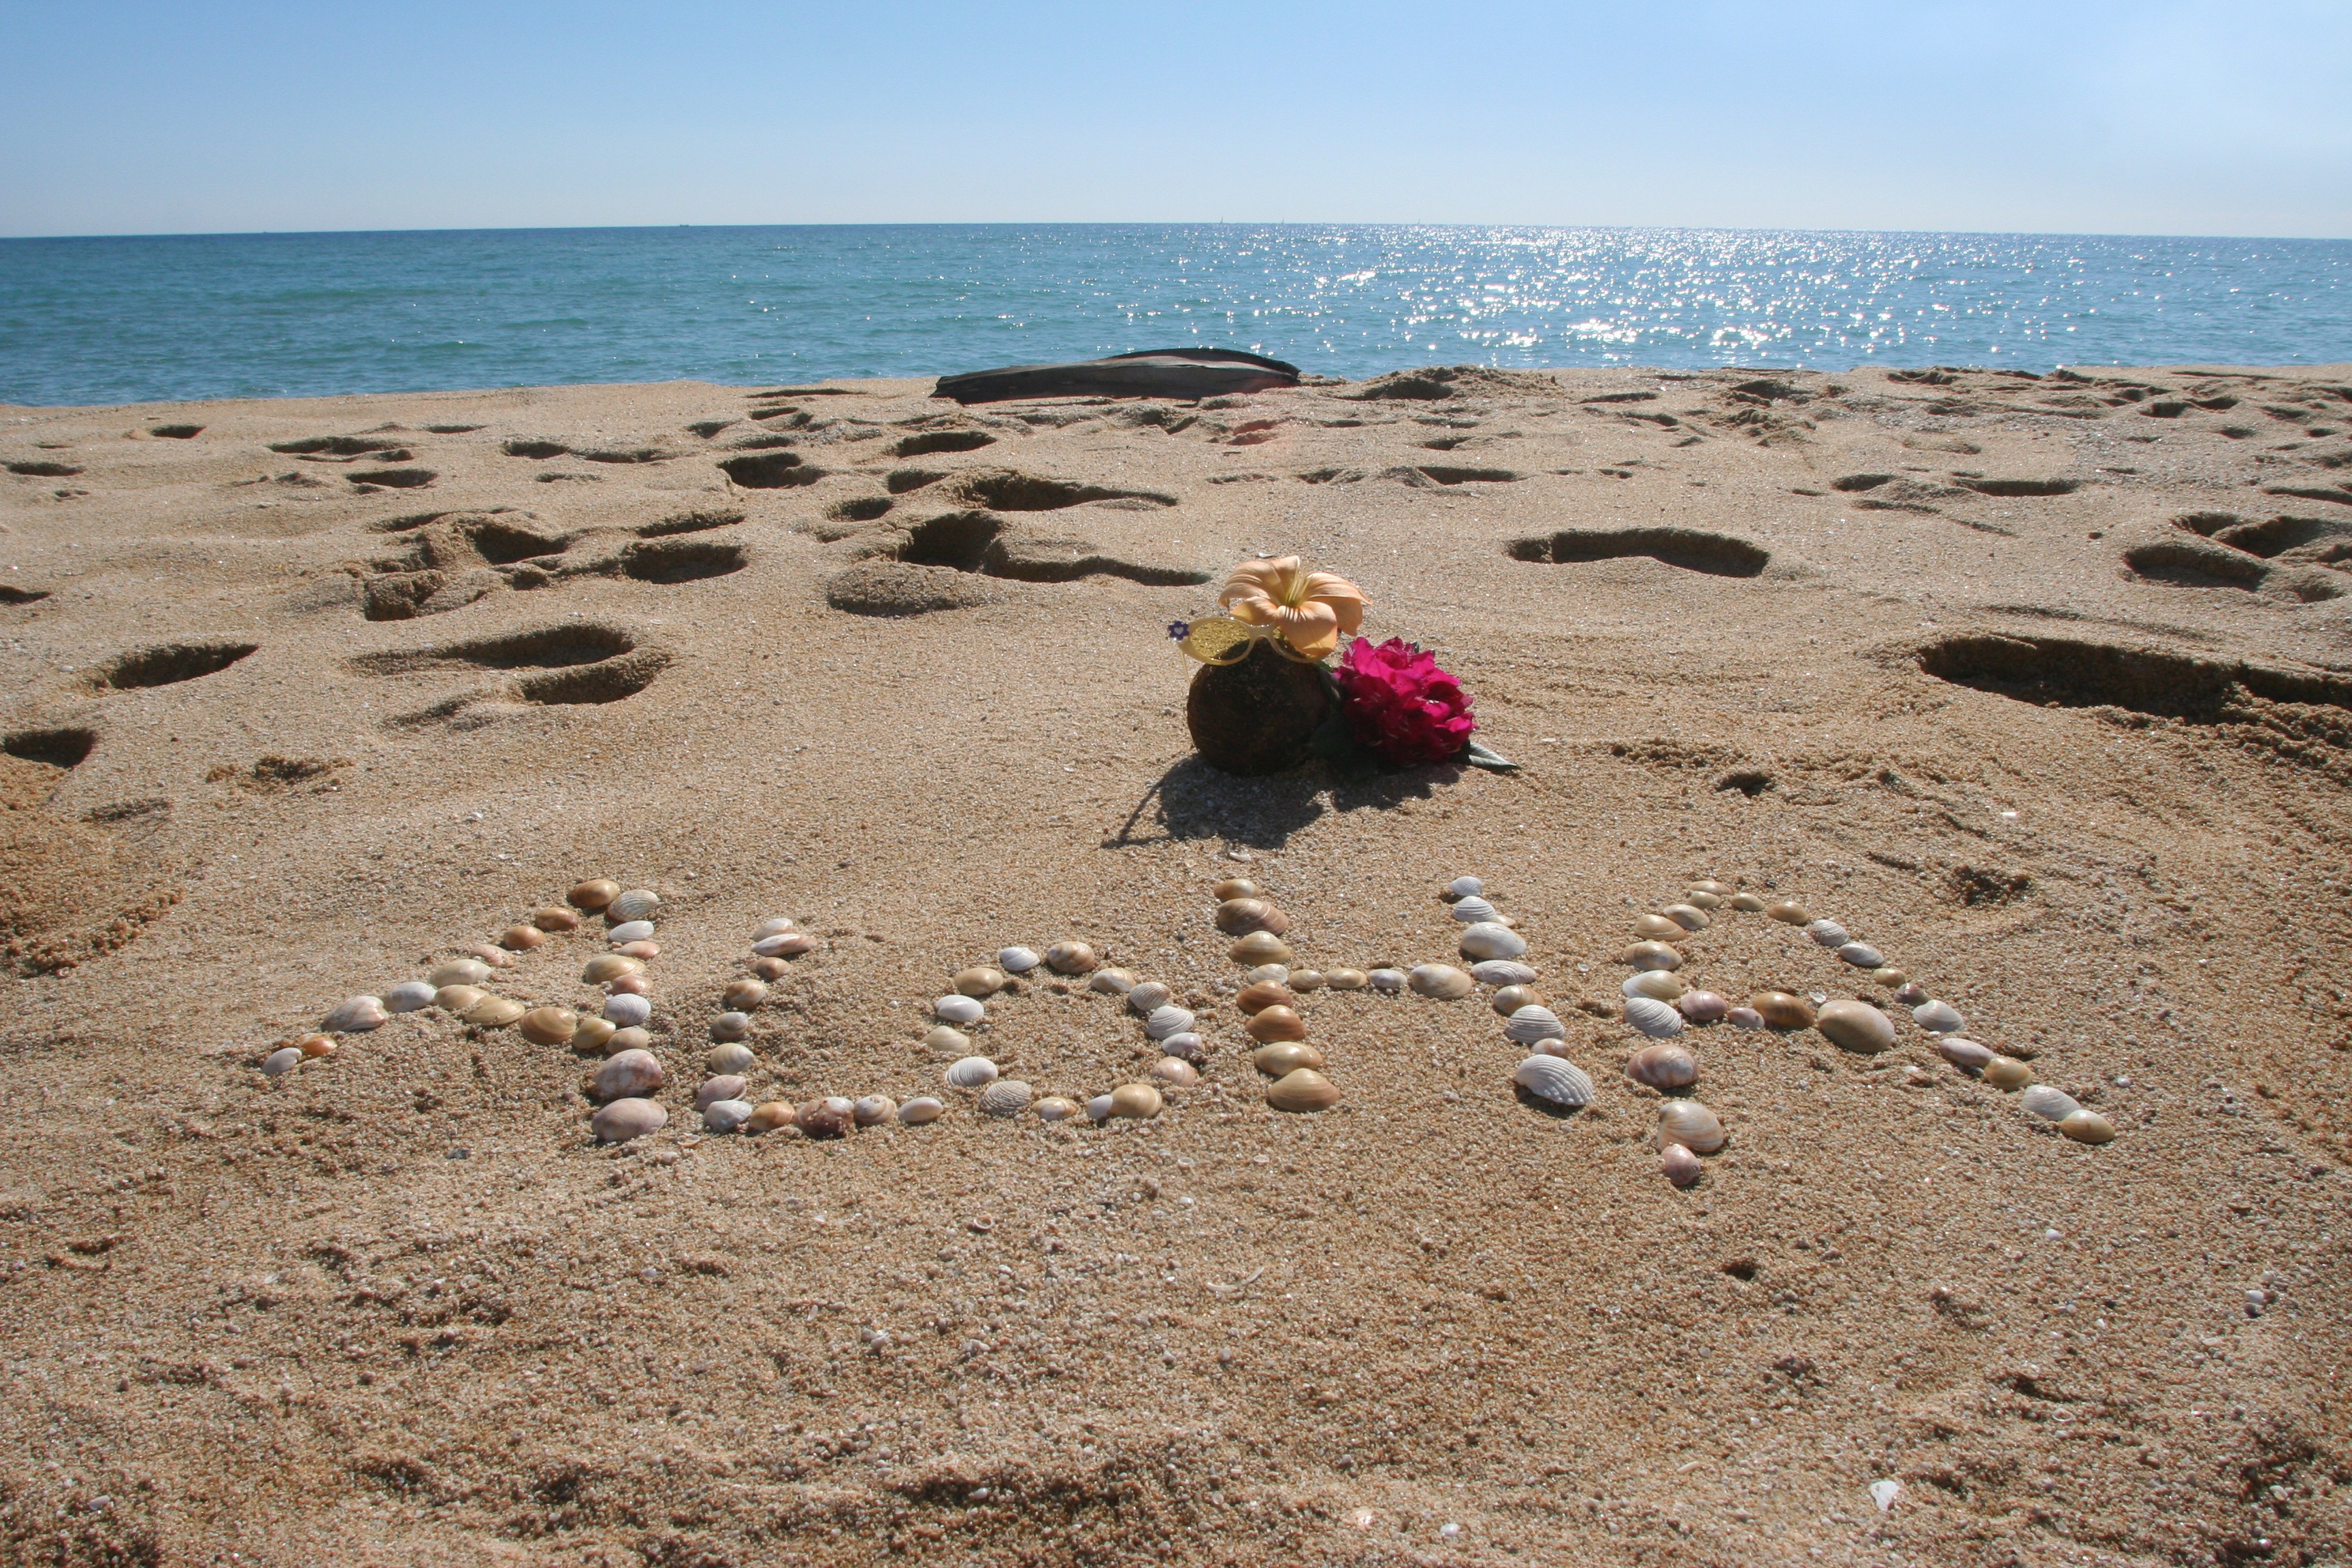
beach, sea, coast, water, nature, outdoor, sand, rock, ocean, sky, shore, wave, coastal, coastline, seaside, environment, scenic, seascape, hawaii, material, body of water, geology, marine, aloha, cape, natural environment